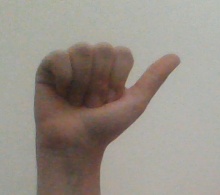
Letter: dhad